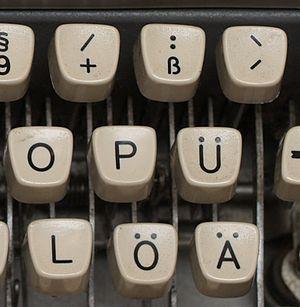
Ä, appelé A tréma, est un graphème utilisé dans divers alphabets. Il s'agit de la lettre A diacritée d'un tréma.
Ü, ou U tréma, est un graphème utilisé dans les alphabets azéri, estonien, hongrois, tatar, turc et turkmène en tant que lettre et dans les alphabets allemand, espagnol, français, et portugais comme variante de la lettre « U ». Il s'agit de la lettre U diacritée d'un tréma.
Ö, ou O tréma, est un graphème utilisé dans divers alphabets. Il s'agit de la lettre O diacritée d'un tréma.